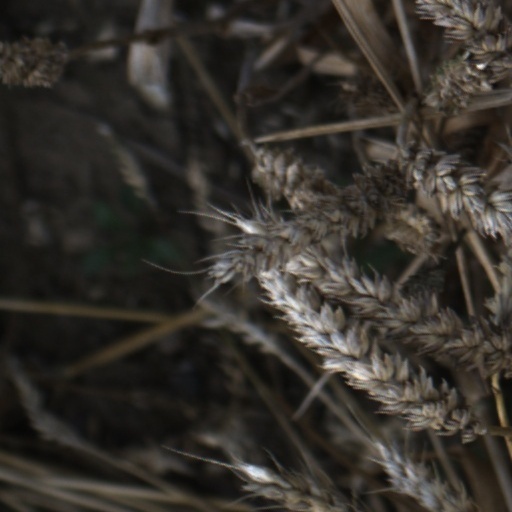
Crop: wheat